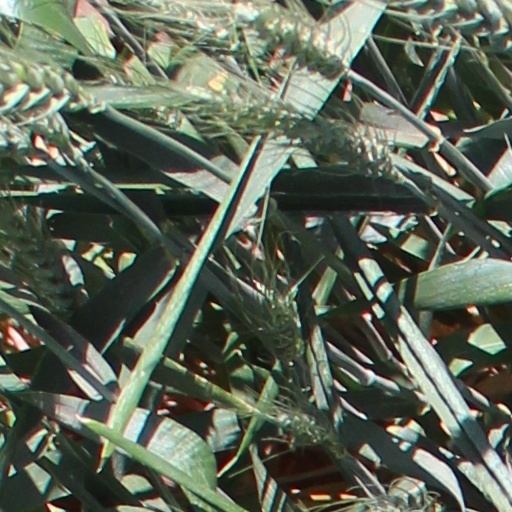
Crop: wheat